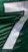
Number: 7